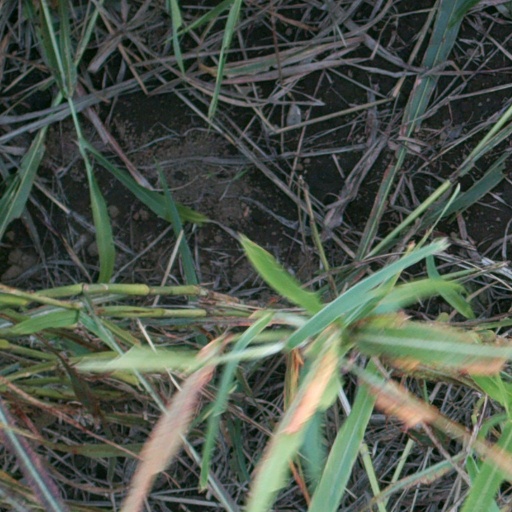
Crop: sorghum